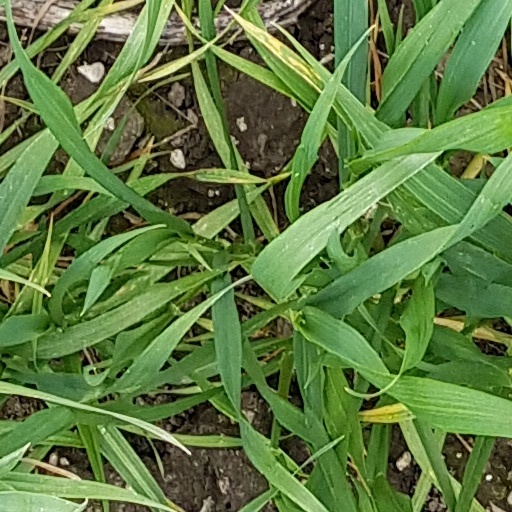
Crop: wheat